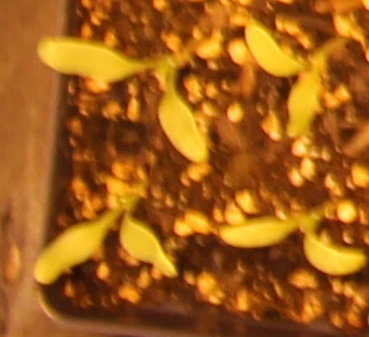
Label: Sugar beet